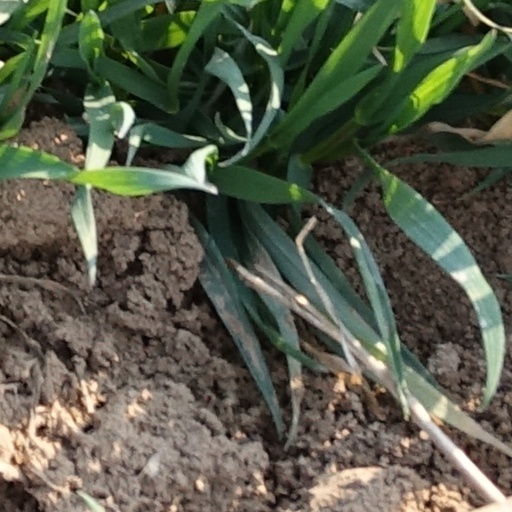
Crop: wheat